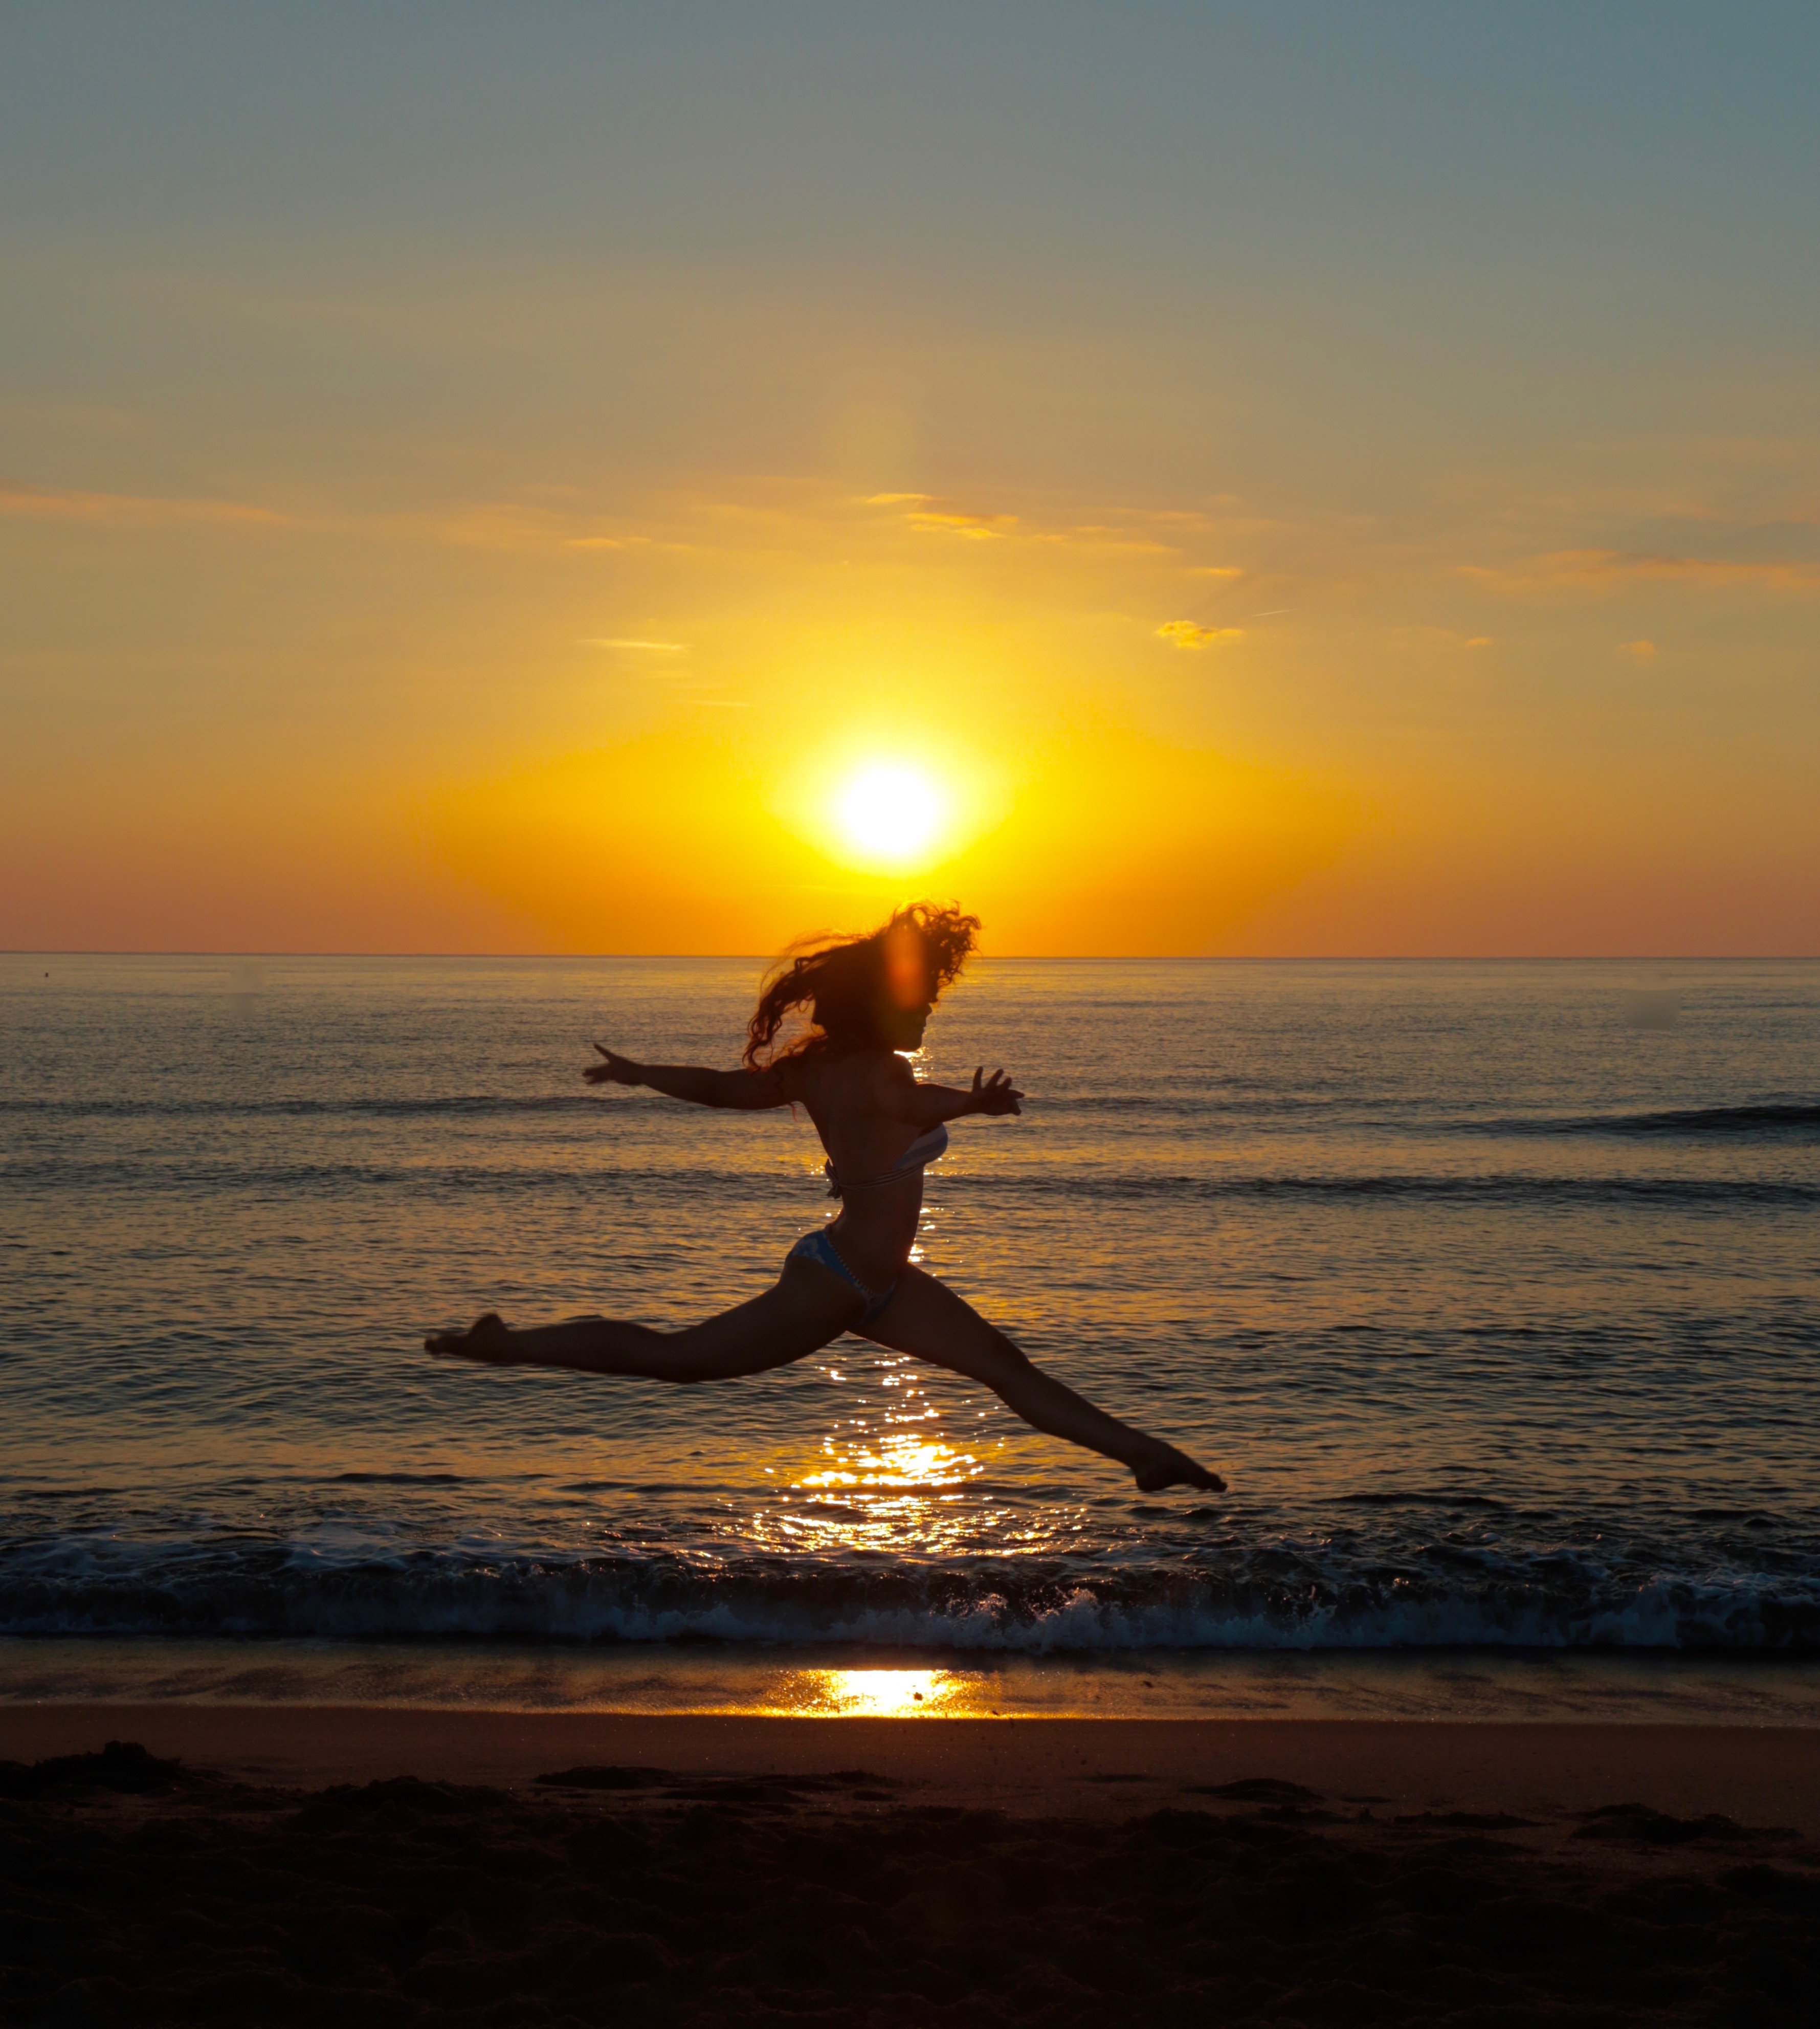
beach, sea, ocean, horizon, sunrise, sunset, morning, dusk, sports, human action, physical fitness